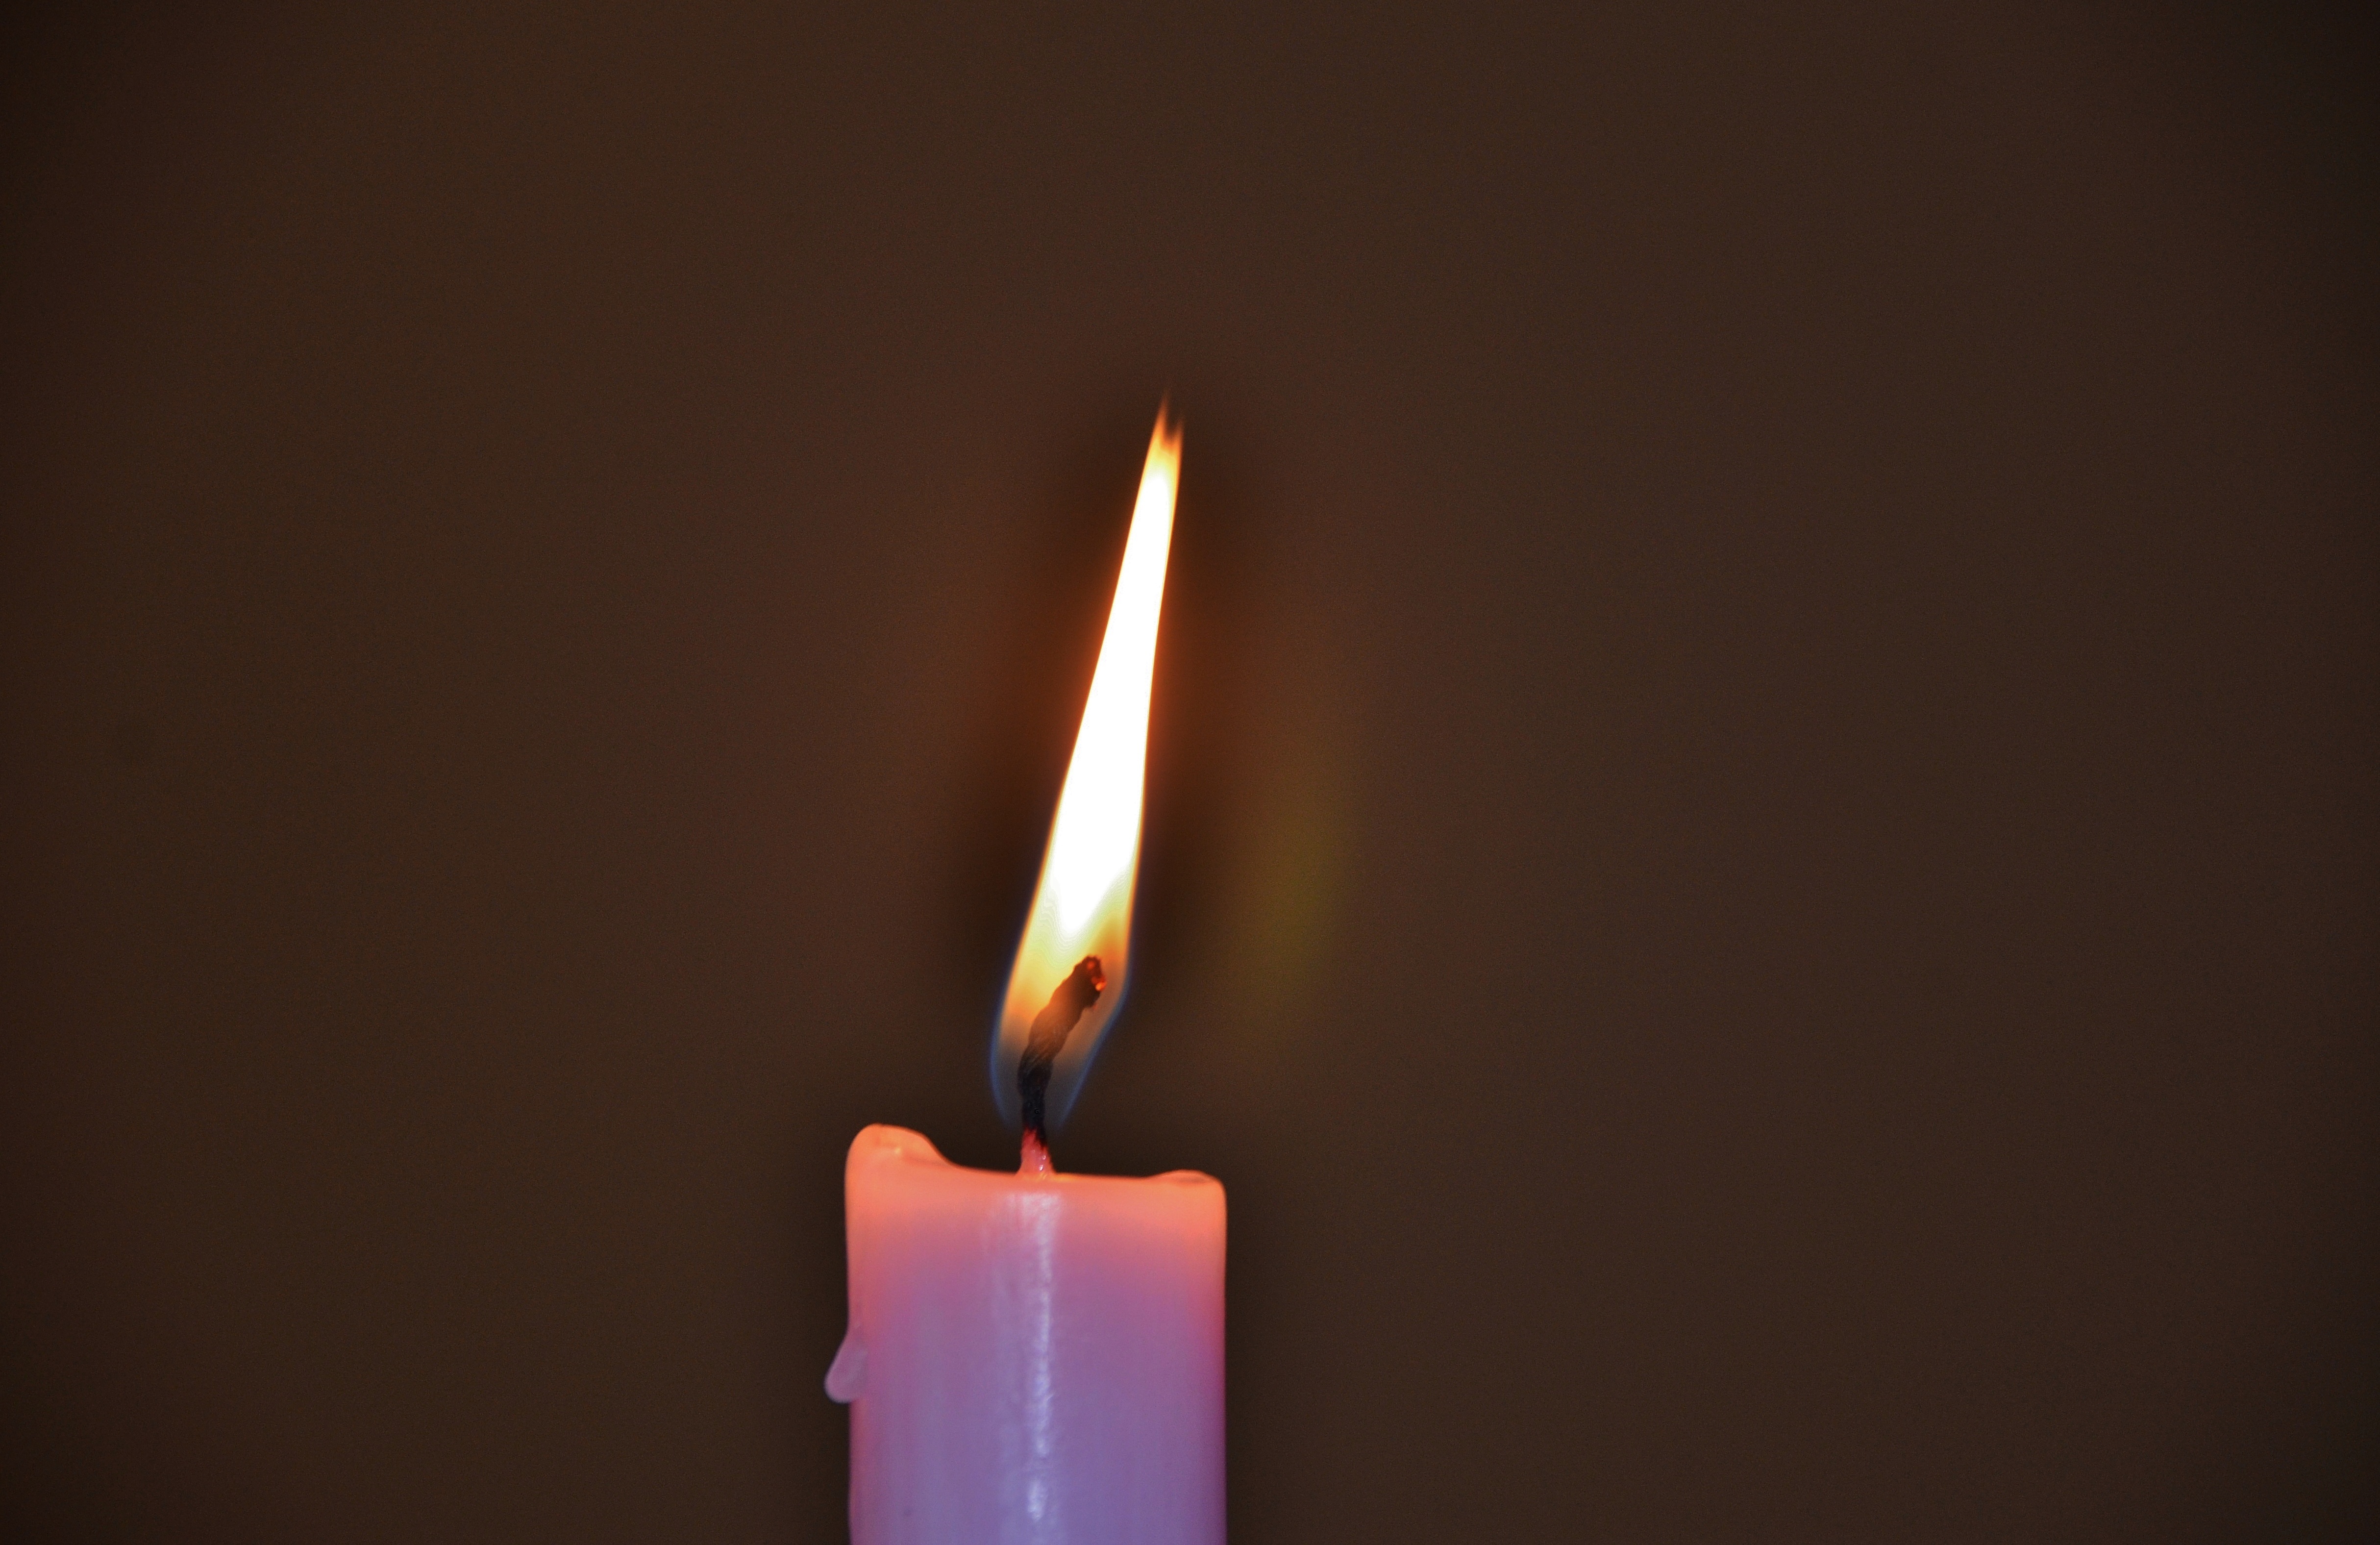
light, decoration, flame, fire, romantic, pink, candle, christmas, lighting, burn, arrangement, candles